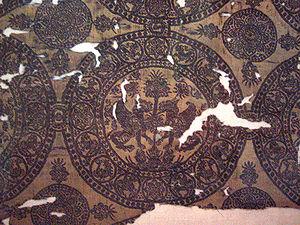
provenance:Rayy (Iran)